Military history of the Jin dynasty and the Sixteen Kingdoms

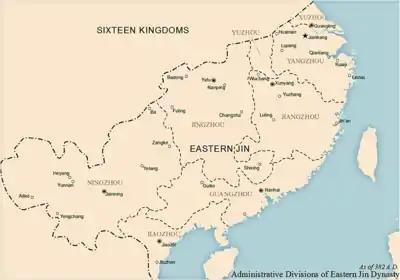
Eastern Jin in 382 AD

The military history of the Jin dynasty and the Sixteen Kingdoms encompasses the period of Chinese military activities from 266 AD to 420 AD. The Jin dynasty is usually divided into the Western Jin and Eastern Jin in Chinese historiography. Western Jin lasted from its usurpation of Cao Wei in 266 to 316 when the Uprising of the Five Barbarians split the empire and created a number of barbarian states in the north. The Jin court relocated to Jiankang, starting the era of Eastern Jin, which ended in 420 when it was usurped by Liu Yu, who founded the Liu Song dynasty.